SS Great Eastern

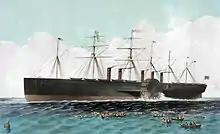
Hand-coloured lithograph of the "Great Eastern", as imagined by the artist at her launch in 1858

"Great Eastern" was planned to be launched on 3 November 1857. The ship's massive size posed major logistical issues; according to one source, the ship's 19,000 tons (12,000 inert tons during the launch) made it the single heaviest object moved by humans to that point. On 3 November, a large crowd gathered to watch the ship launch, with notables present including the Comte de Paris, the Duke of Aumale, and the Siamese ambassador to Britain. The launch, however, failed, and the ship was stranded on its launch rails – in addition, two men were killed and several others injured, leading some to declare "Great Eastern" an unlucky ship. Brunel rescheduled the launch for January 1858, hoping to use the tide in the next launch attempt.